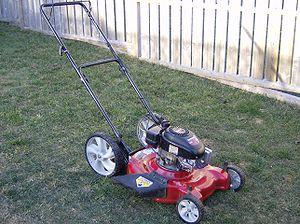
Machines de yard de MTD tondeuse à gazon 4.5HP Tecumseh Engine / 22 ""plate-forme de coupe / taille réglable de roue"